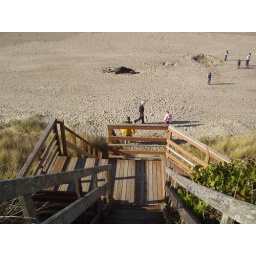
The stairs to the beach at my sister's beach house in Lincoln City, OR.